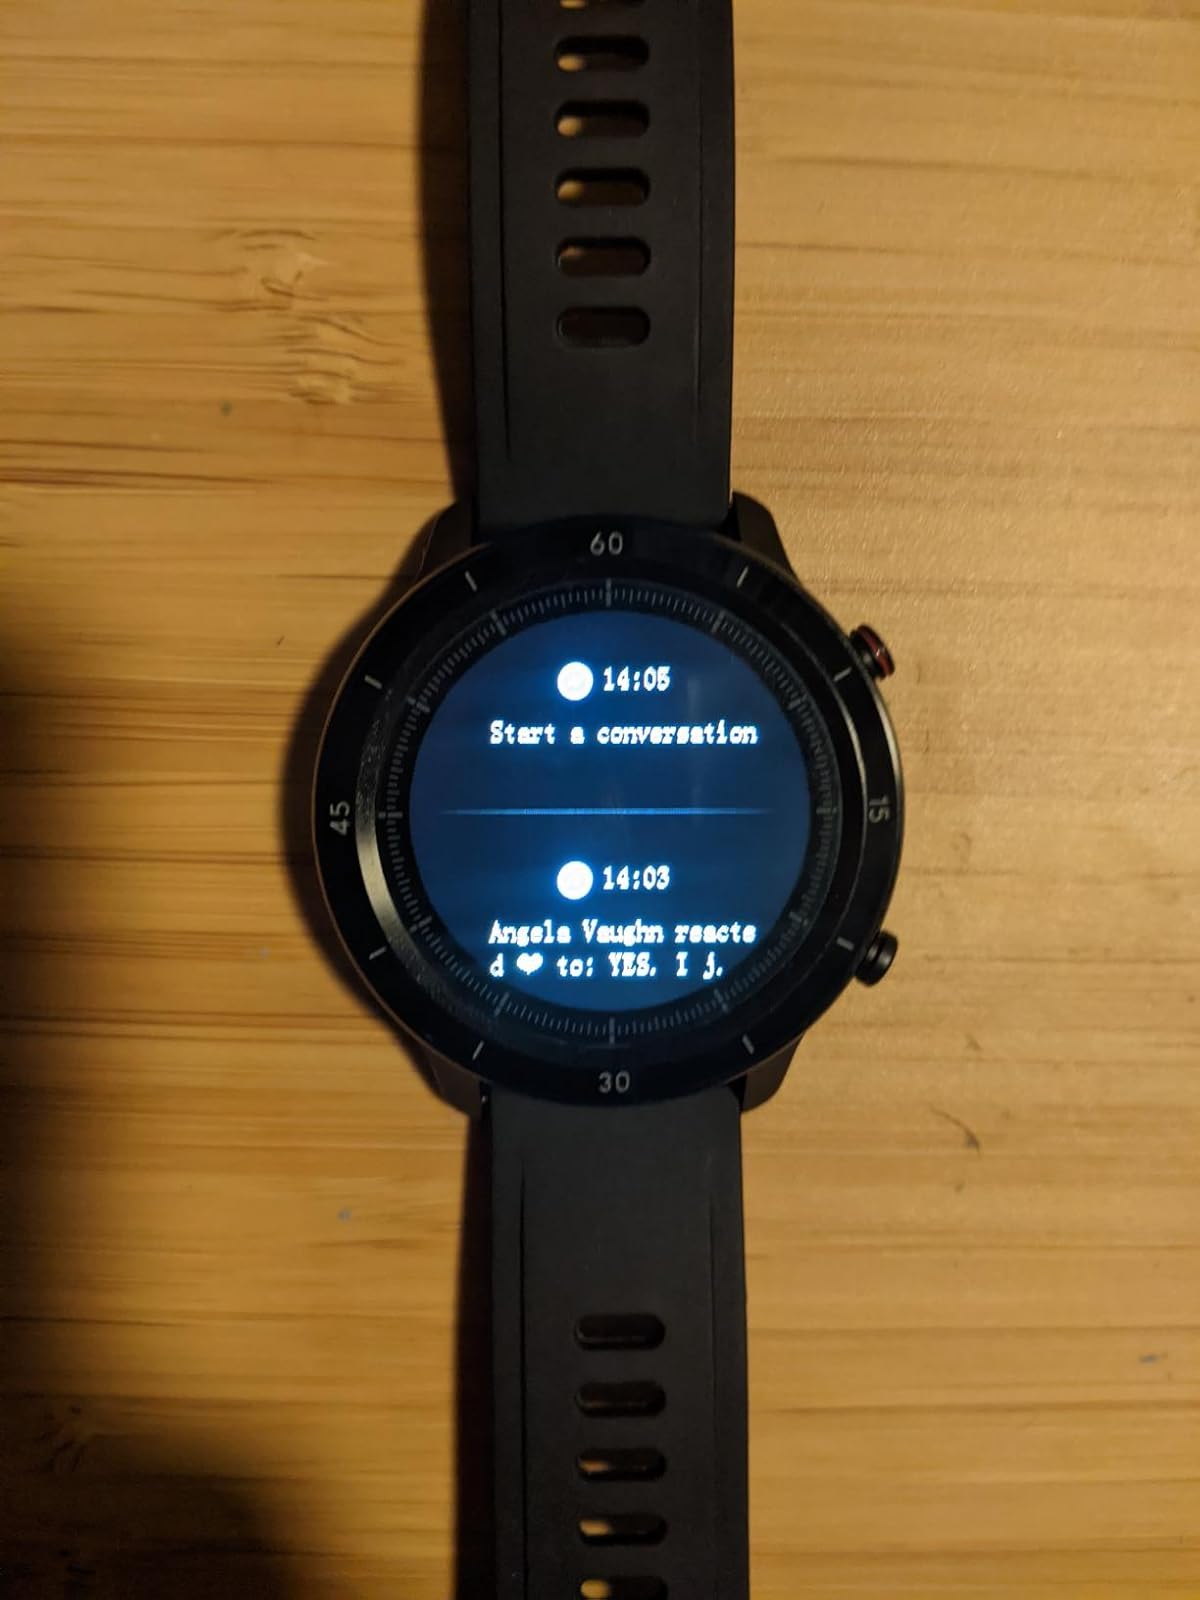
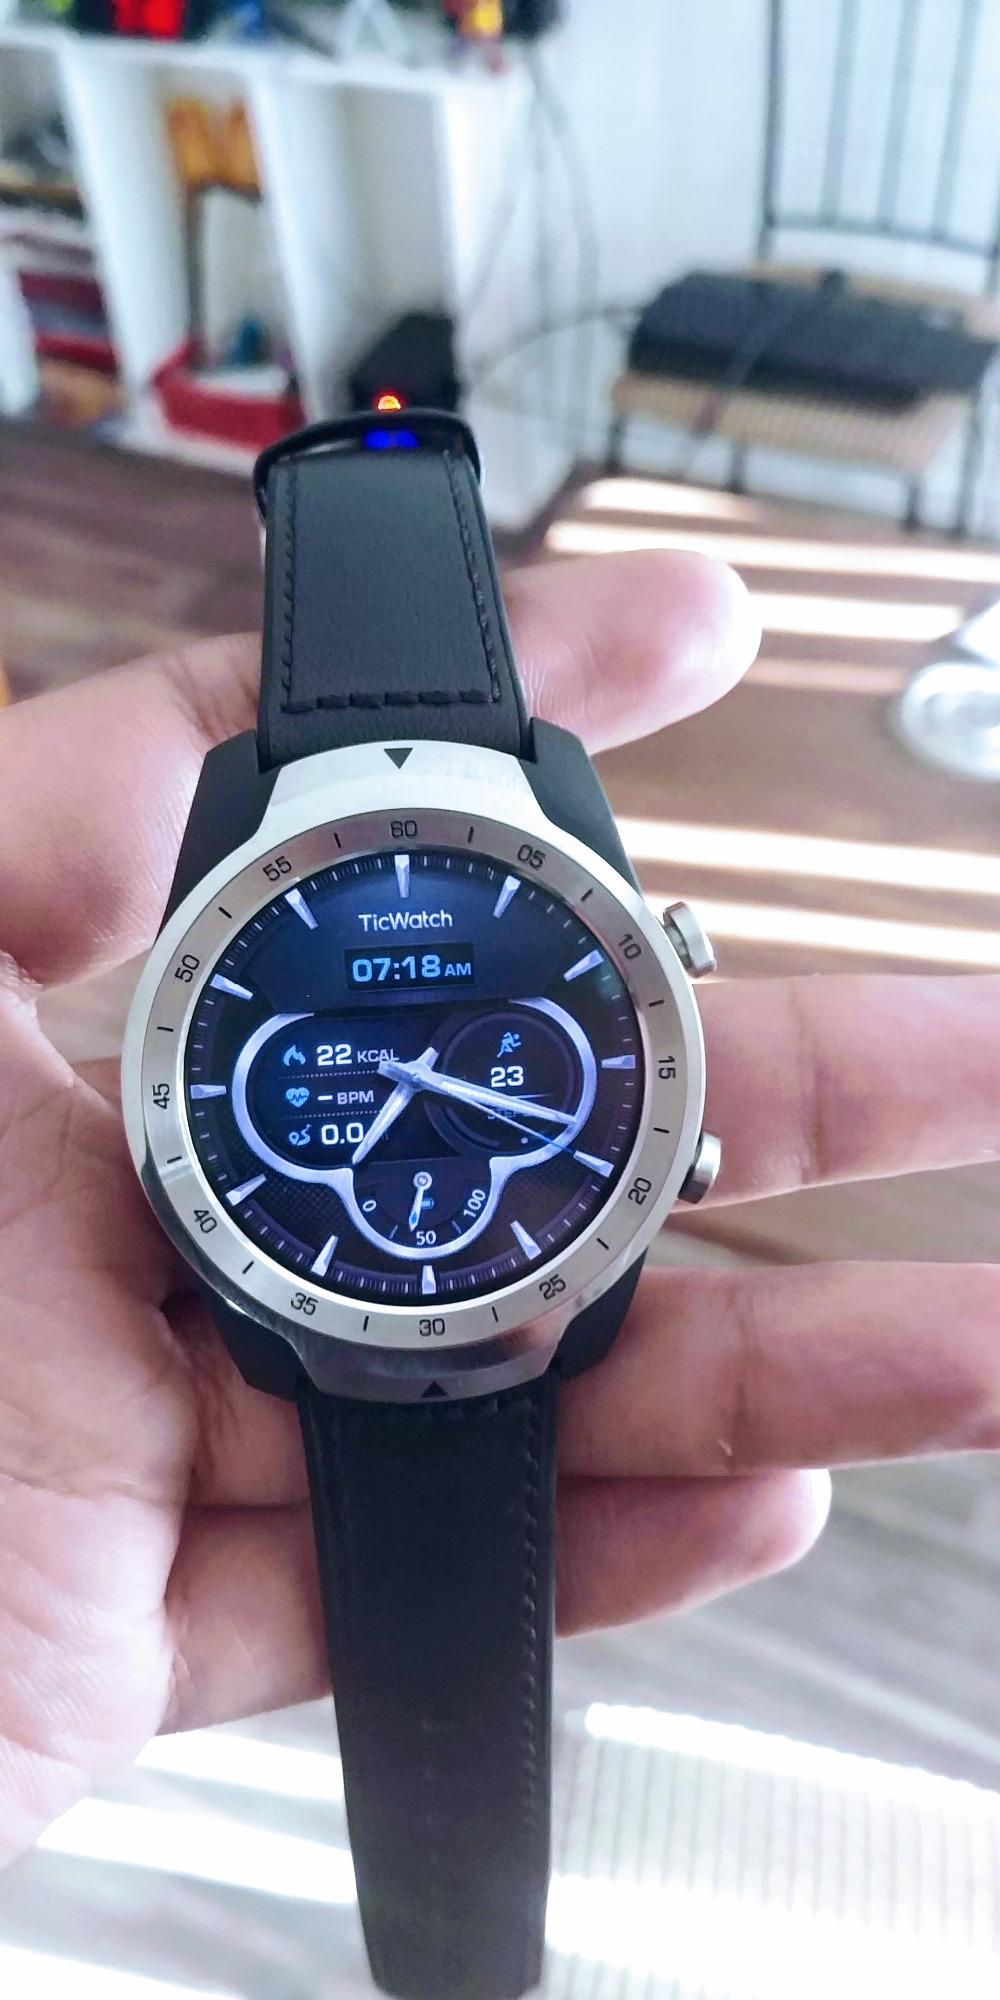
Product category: smartwatch
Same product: no